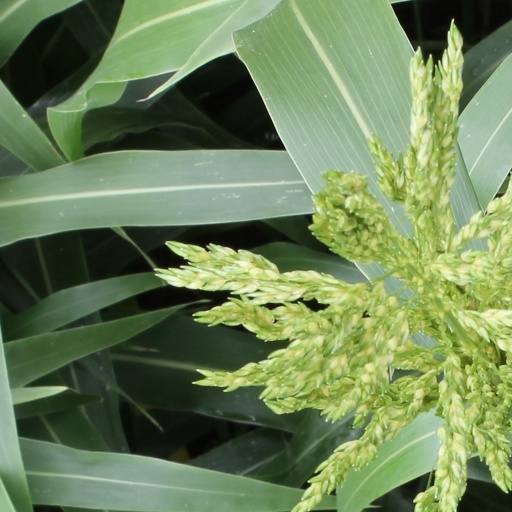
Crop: sorghum